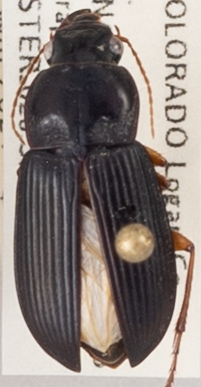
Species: Harpalus pensylvanicus
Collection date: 2020-08-26
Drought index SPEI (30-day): -1.852
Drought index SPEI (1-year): -1.45
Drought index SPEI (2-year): -1.01